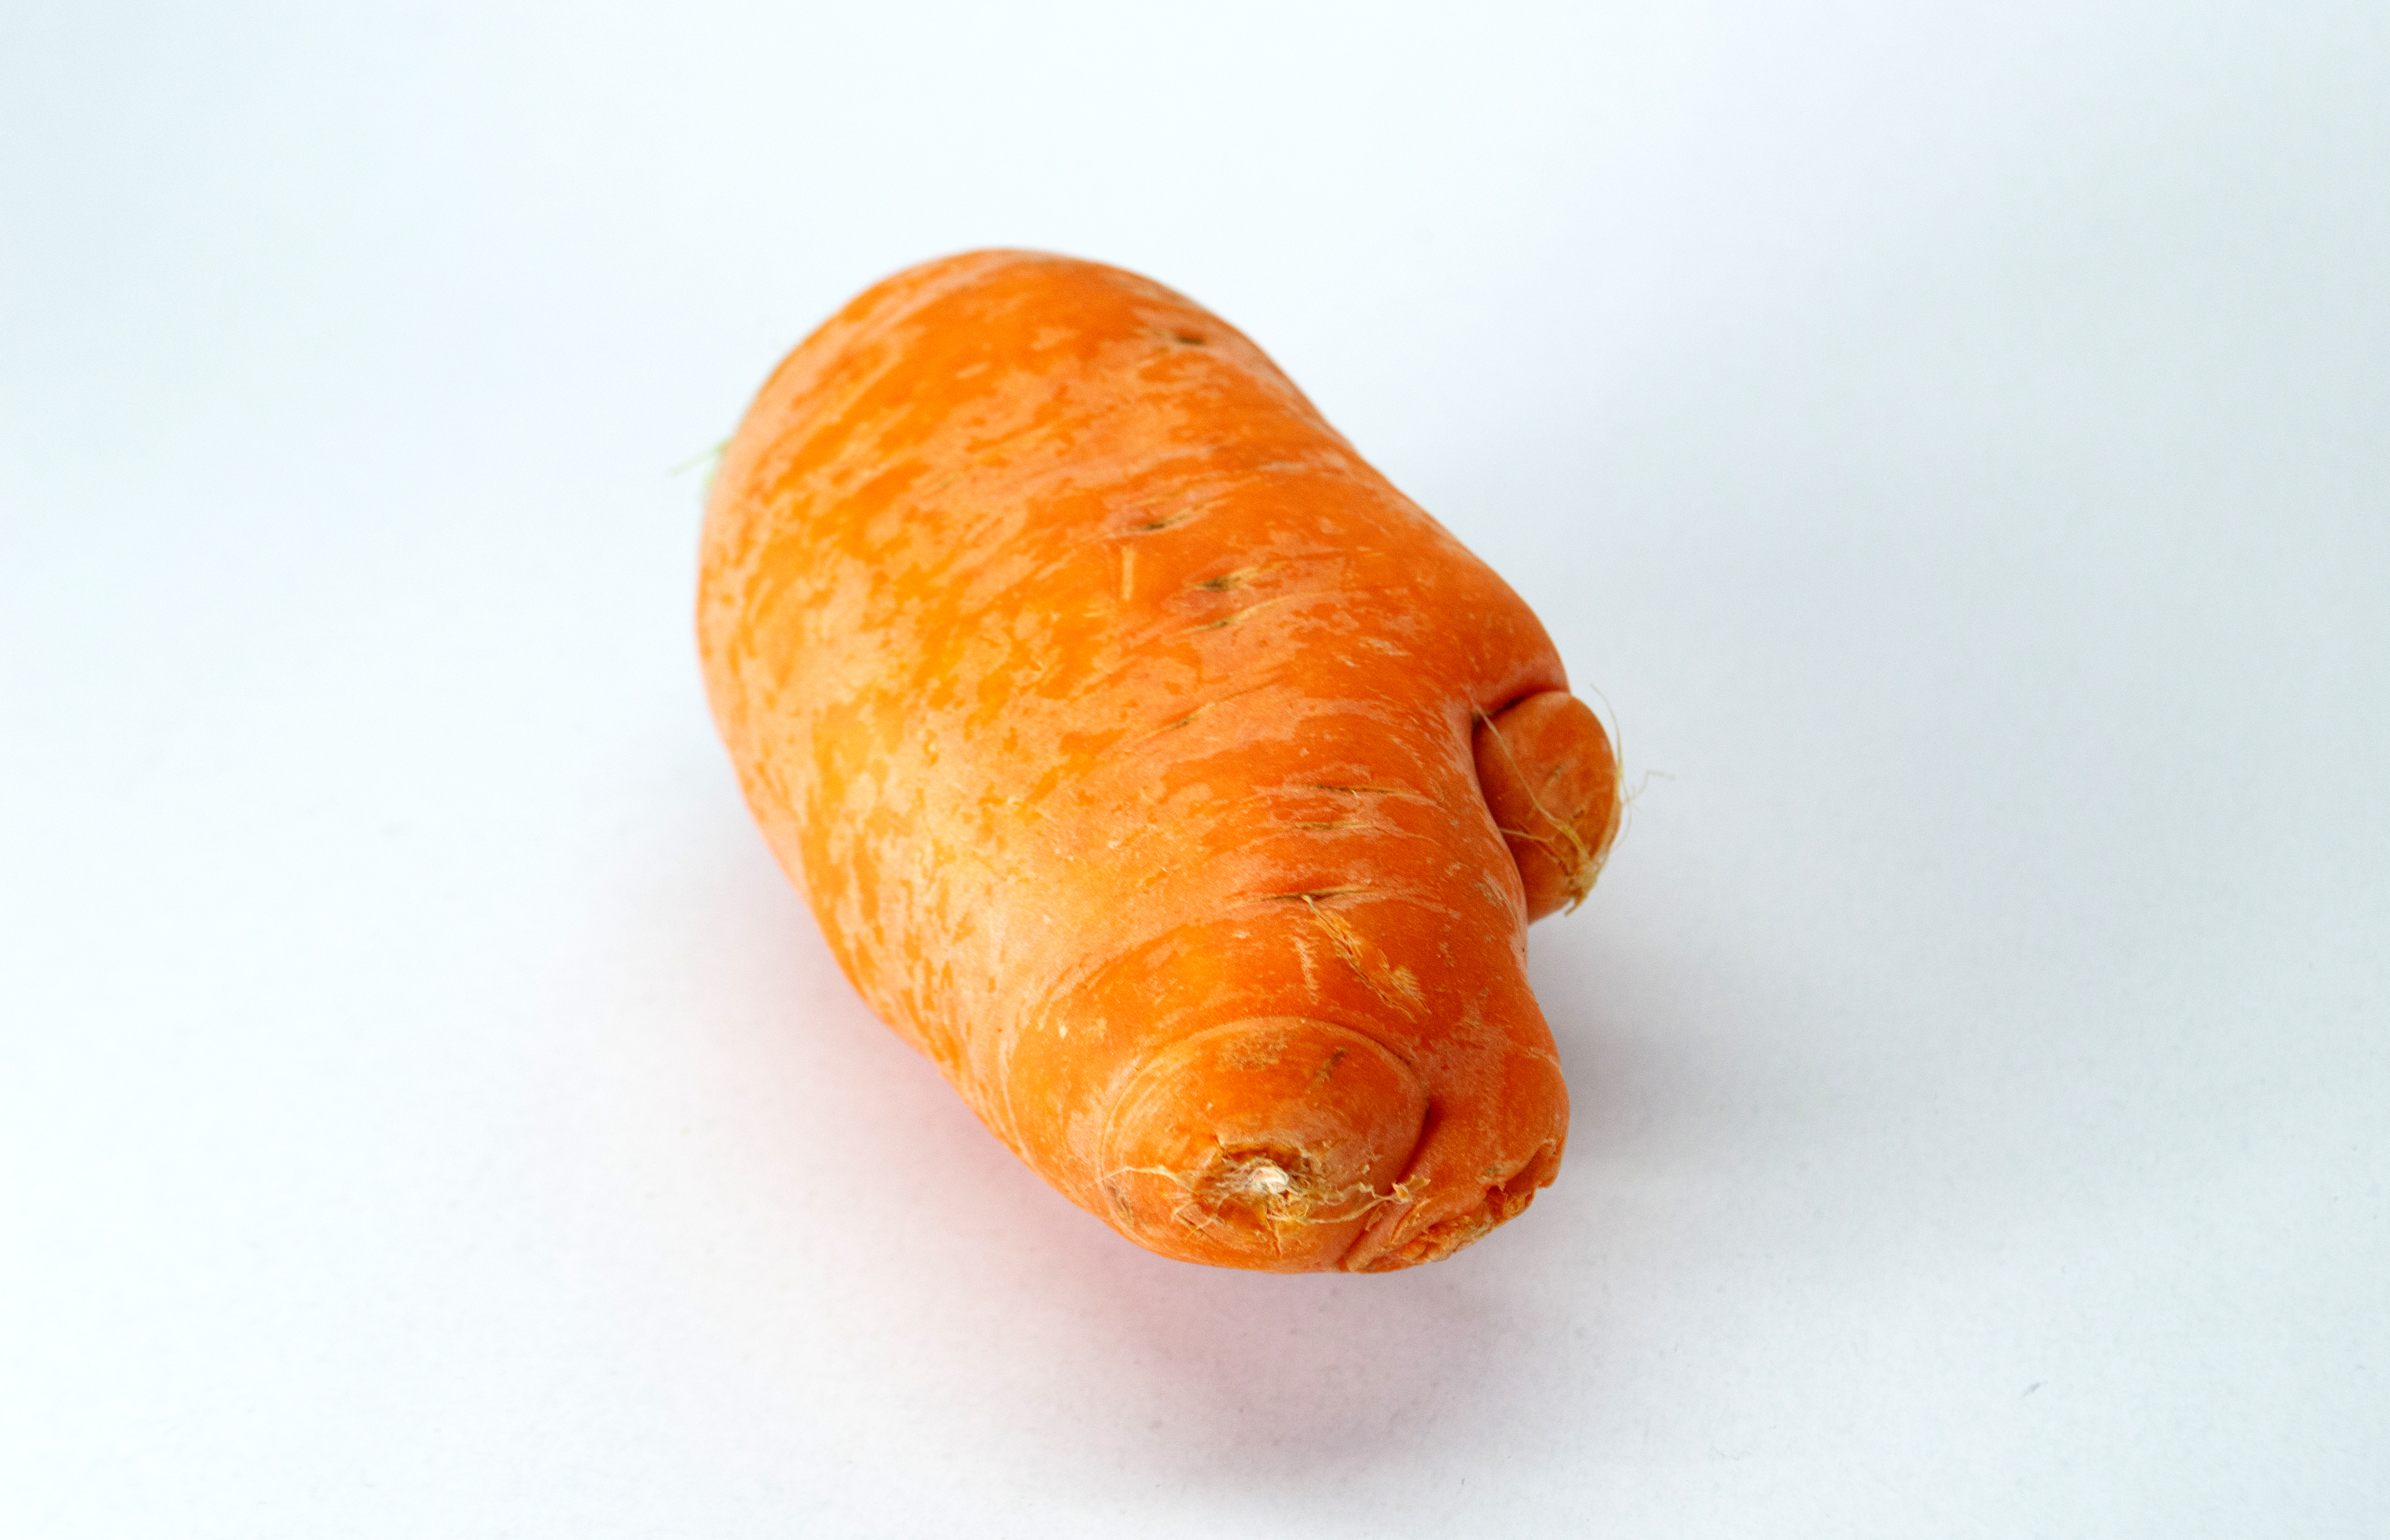
tomatoes, red, salad, vegetable, antioxidant, background, bright, brightly, clean, food, eating, dieting, colours, freshness, fruit, full, isolated, alimentary, nourishment, juicy, organic, path, perfection, produce, simplicity, slice, snack, taste, vitamin, vitality, tasty, white, fresh, healthy, ripe, vegetarian, wood, diet, closeup, ingredient, green, orange, root vegetables, carrot, staple food, tuber, natural foods